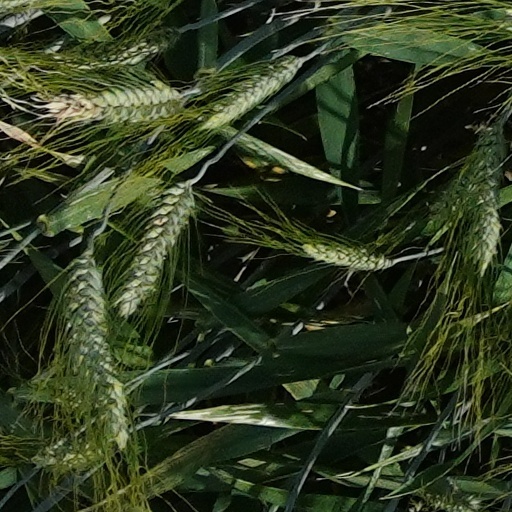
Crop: wheat